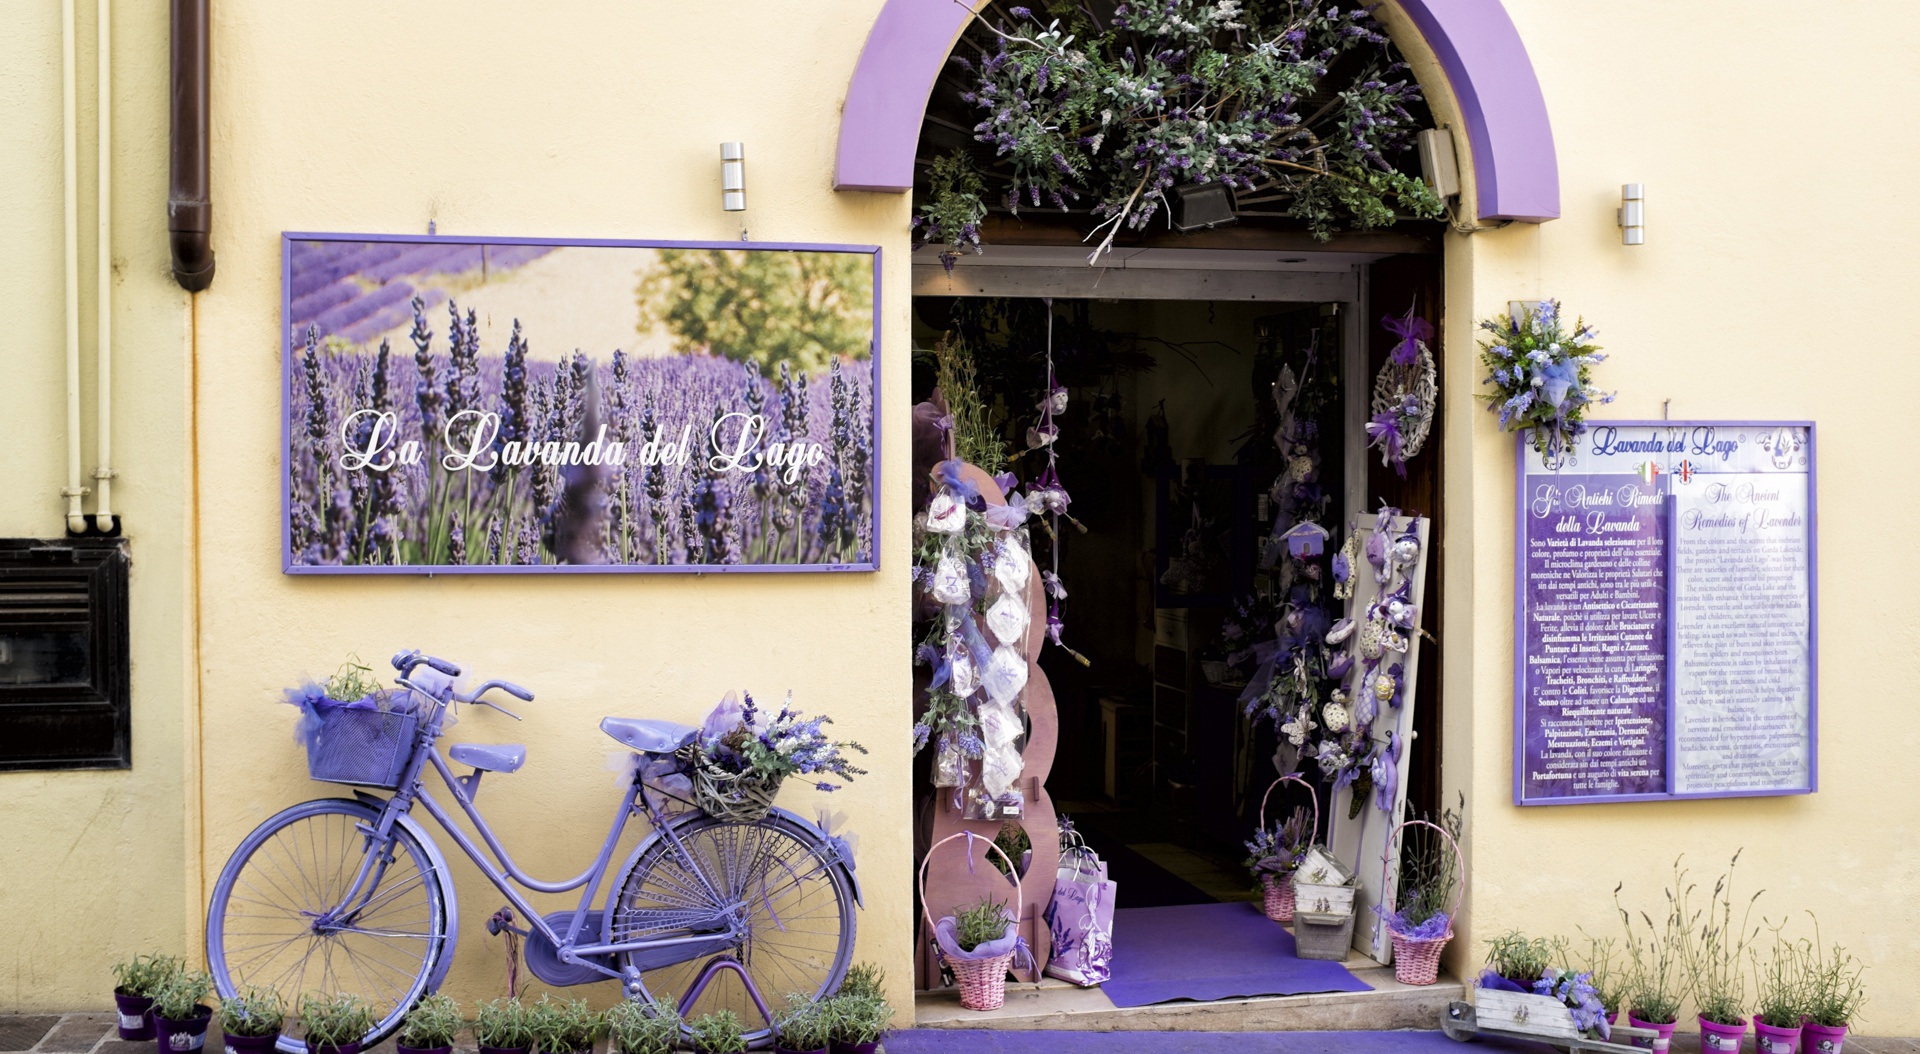
house, flower, purple, spring, entrance, color, wedding, lavender, flowers, ceremony, art, design, floristry, display window, flower shop